Doctor Who season 8

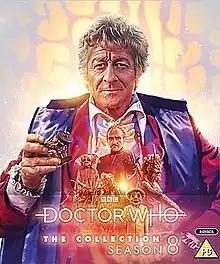
Cover art of the Blu-ray release for the complete season

The eighth season of British science fiction television series "Doctor Who" began on 2 January 1971 with "Terror of the Autons" and ended with "The Dæmons" featuring Jon Pertwee as the Third Doctor. This is the second of five series which Barry Letts produced consecutively and Terrance Dicks was the script editor.